Clara F. Stevens

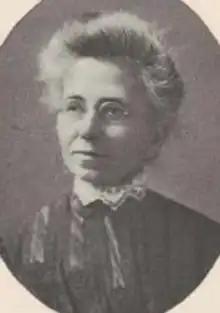
Clara F. Stevens, from the 1910 yearbook of Mount Holyoke College

Clara Frances Stevens (December 5, 1855 – October 18, 1934) was an American college professor, head of the English department at Mount Holyoke College.